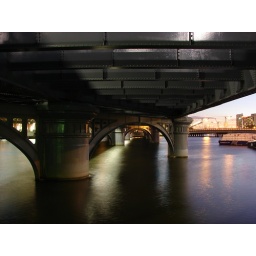
More water under the bridge